Cyclosa argenteoalba

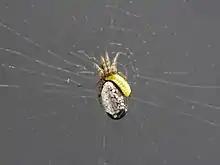
"Cyclosa argenteoalba" with parasitic larvae "Reclinervellus nielseni" attached

Some common predators of "C. argenteoalba" include wasps, parasitic flies, birds, jumping spiders that feed on other spiders, and praying mantises. "C. argenteoalba"'s conspicuous silver coloring may be costly since they are more easily seen by their predators. Their web decorations are thought to deter predators by making them seem more intimidating.